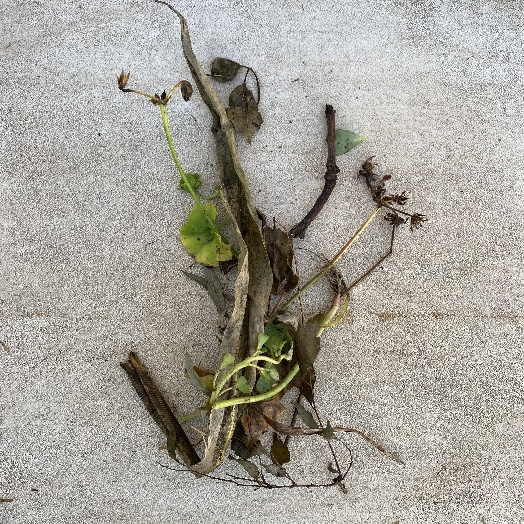
Label: Vegetation